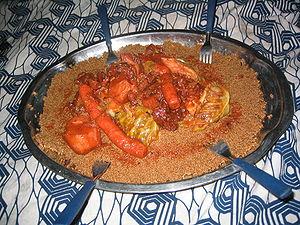
La Mauritanie, en forme longue la république islamique de Mauritanie, est un pays d'Afrique du Nord-Ouest, situé entre 15 et 27 degrés de latitude nord et 5 et 17 degrés de longitude ouest. La Mauritanie fait partie de l'Union africaine, de la Ligue arabe, de l'Union du Maghreb arabe, de l'Organisation de la coopération islamique et de l'Organisation pour la mise en valeur du fleuve Sénégal, en plus d'être membre de l'Organisation internationale de la francophonie. La capitale de l'actuelle Mauritanie est Nouakchott. Les autres villes principales sont Nouadhibou, Kiffa, Kaedi, Zouérate et Rosso.